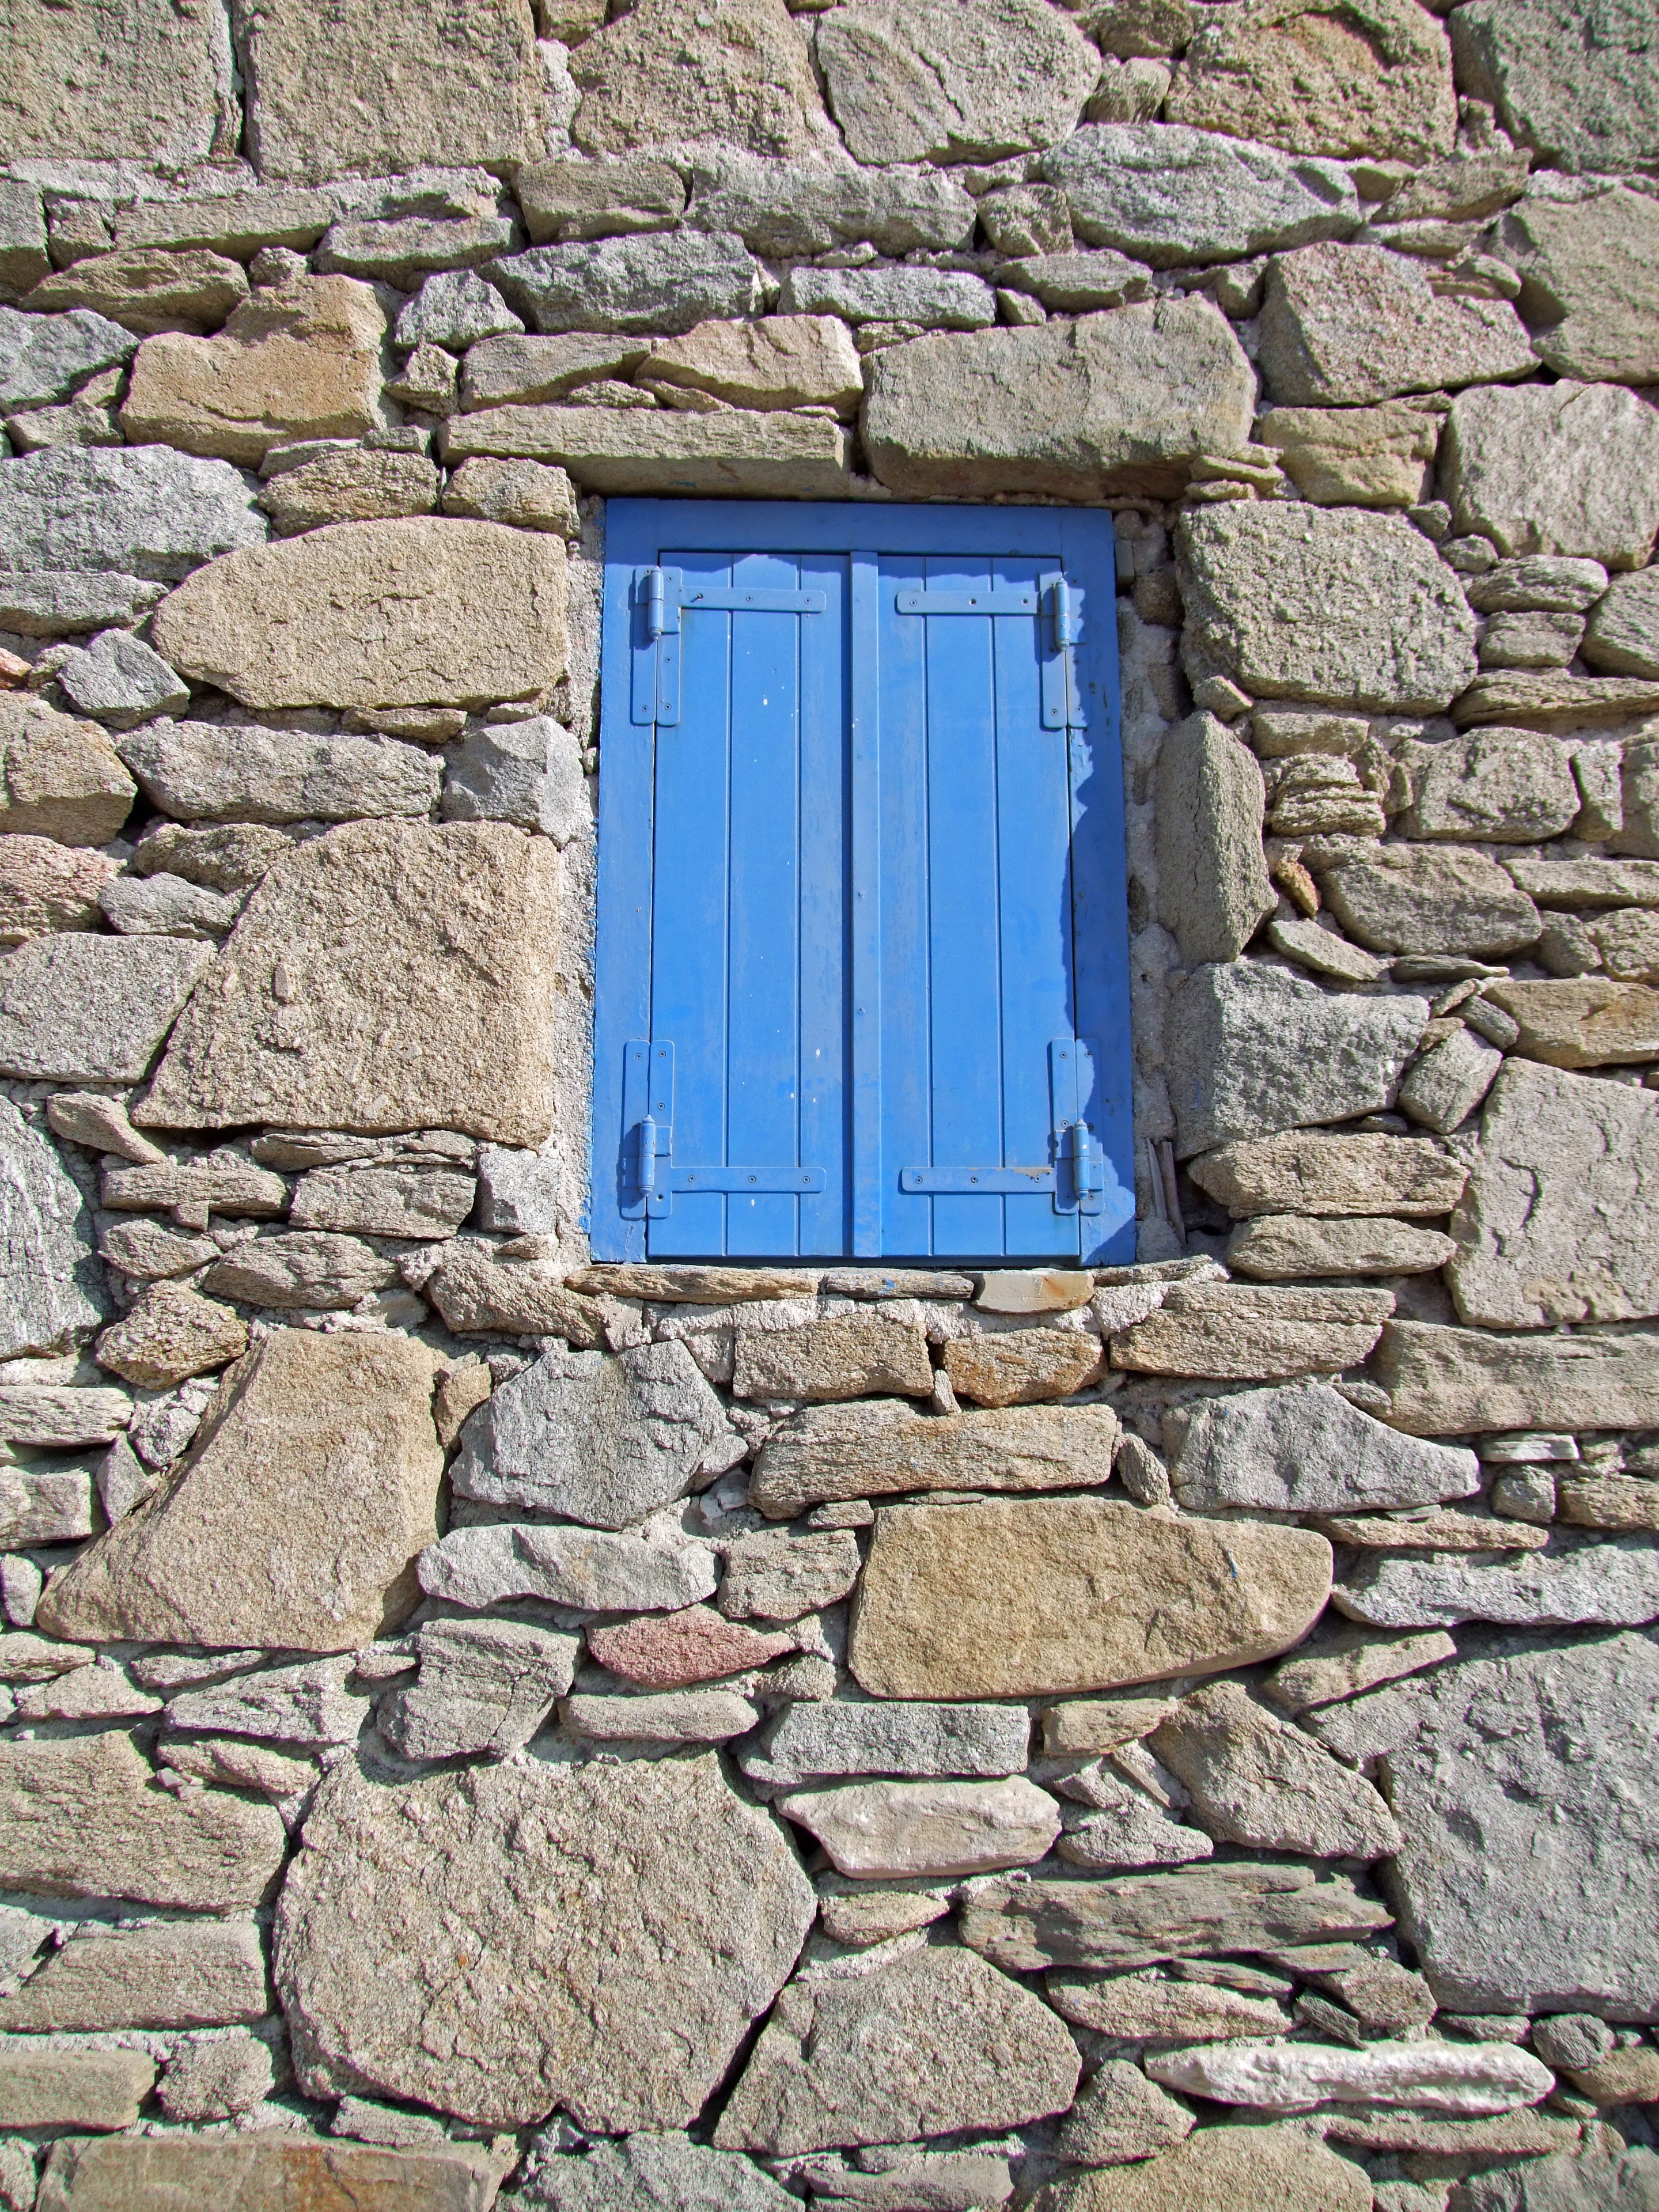
rock, architecture, window, building, old, wall, facade, blue, stone wall, brick, material, greece, brickwork, masonry, flooring, road surface